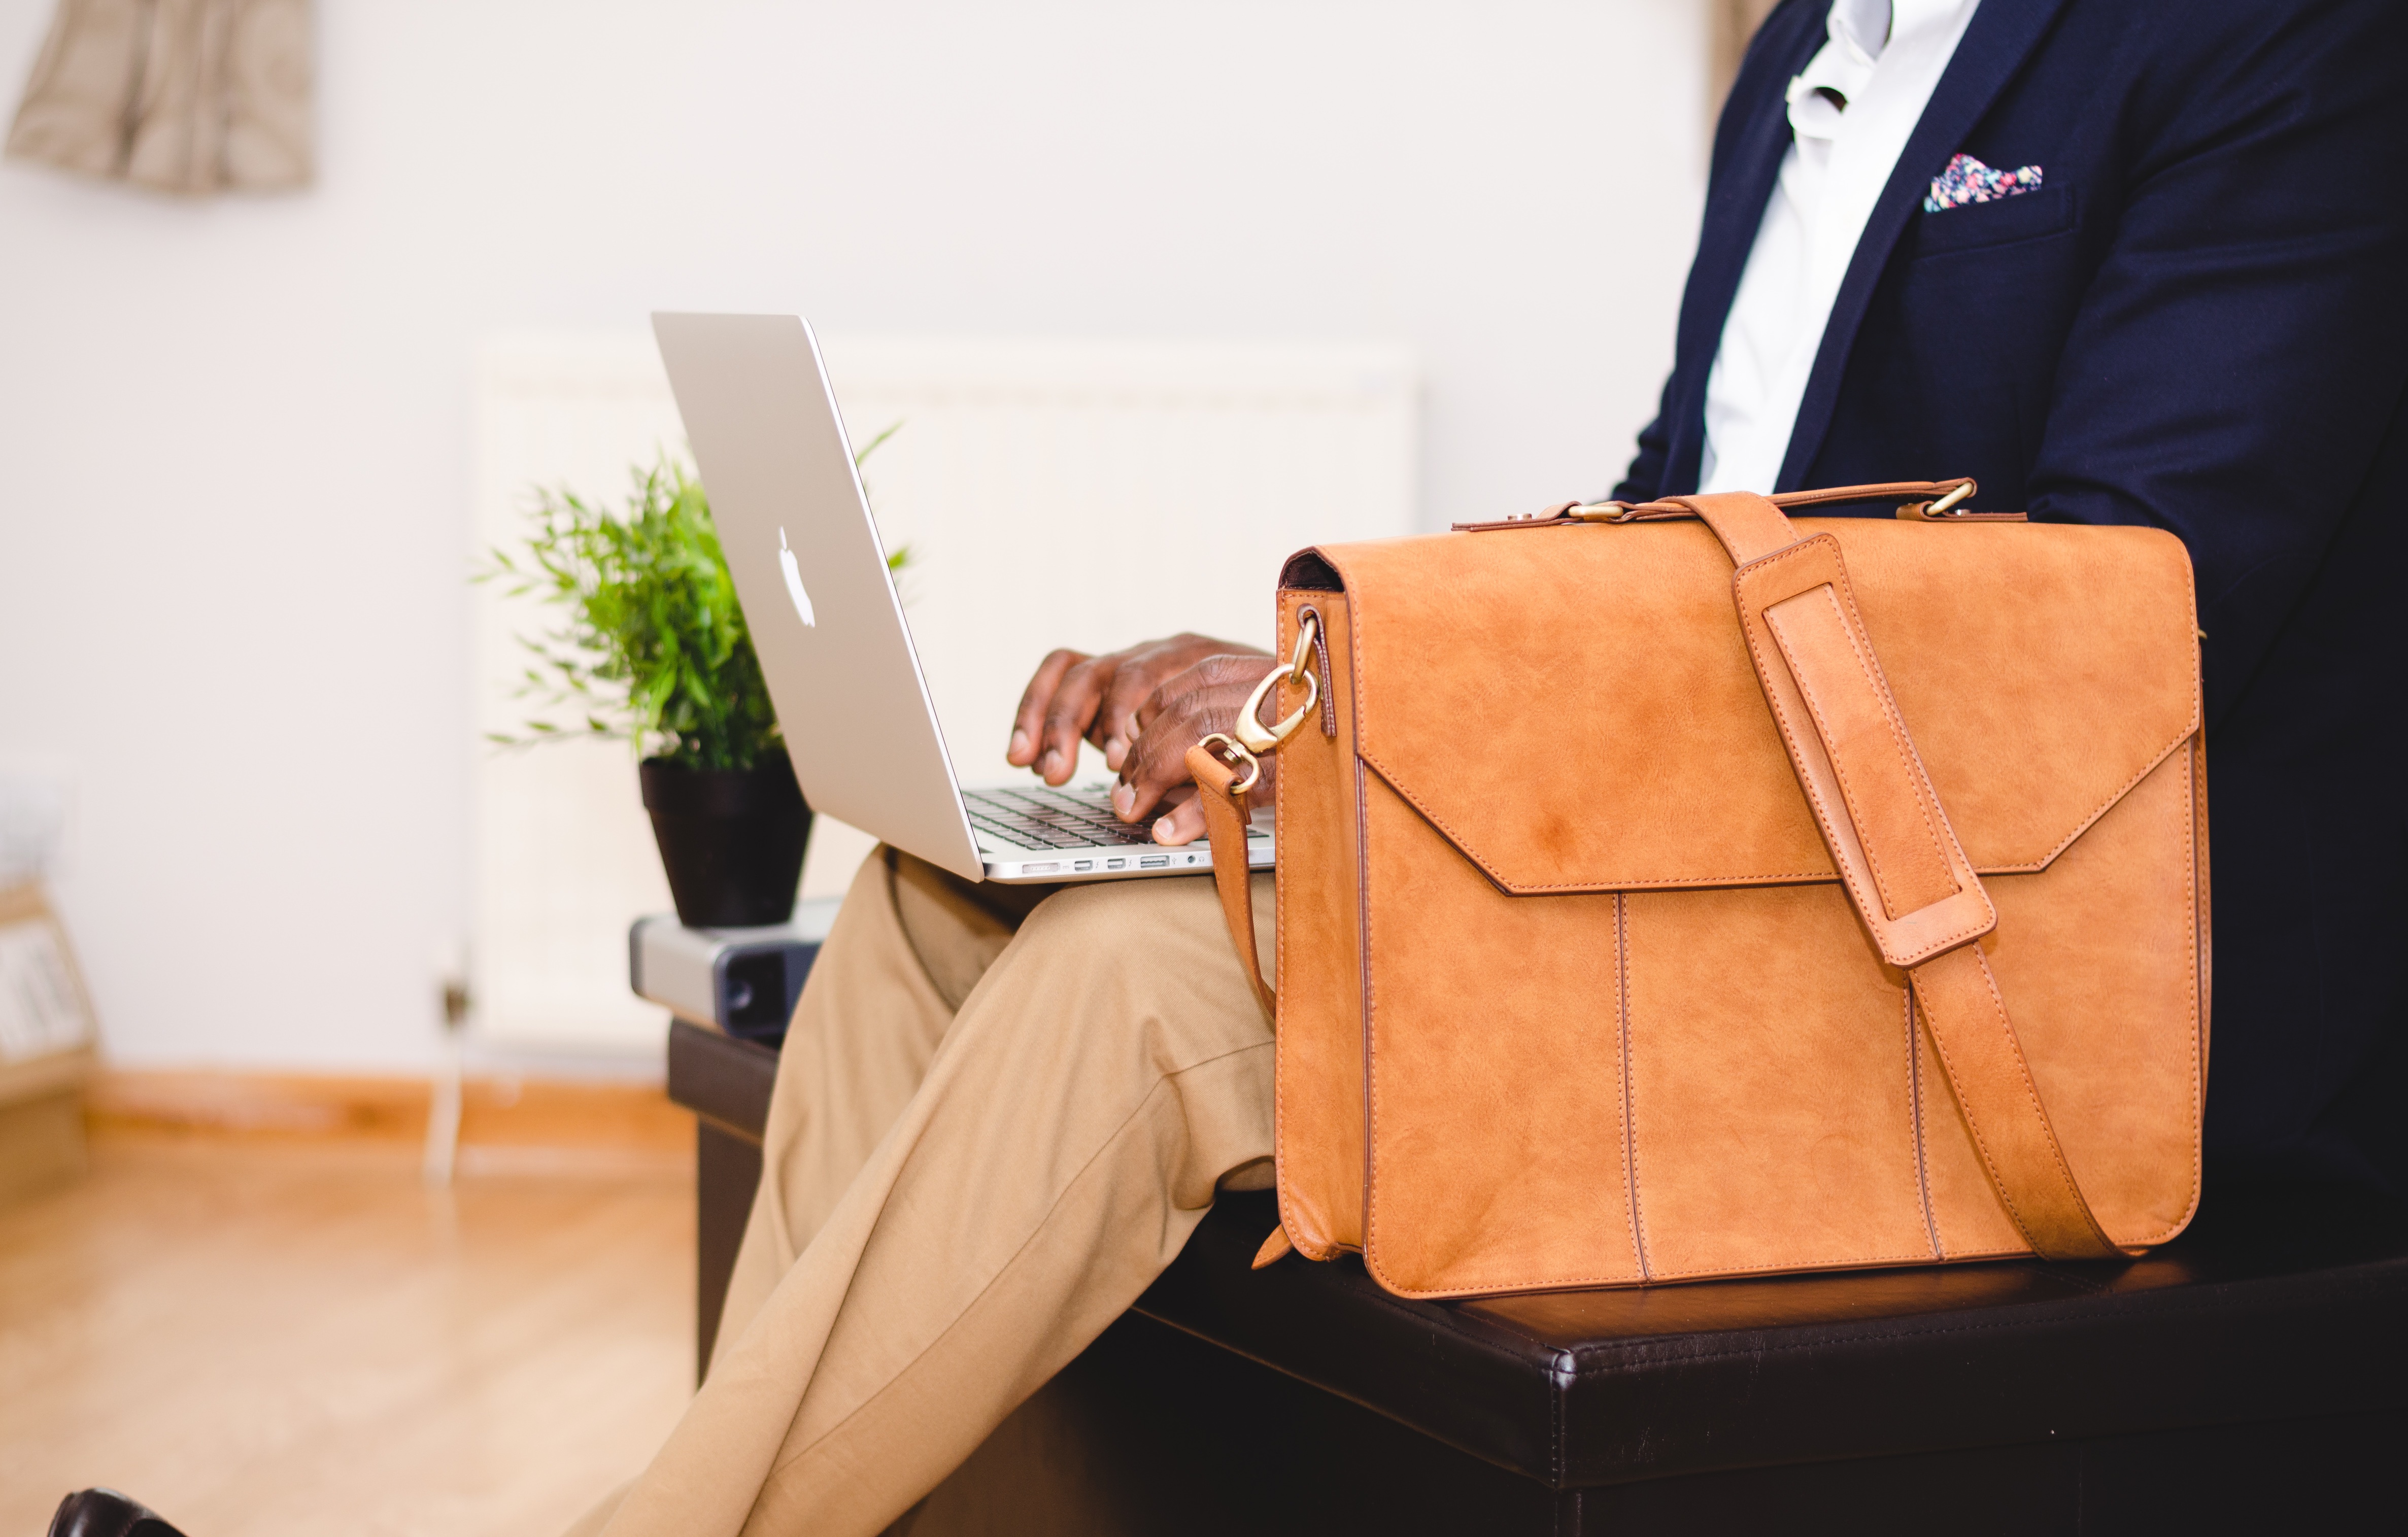
bag, shoulder, handbag, leather, brown, joint, fashion, fashion accessory, Luggage and bags, satchel, beige, briefcase, street fashion, tote bag, hand luggage, baggage, messenger bag, Kelly bag, travel, Diaper bag, style